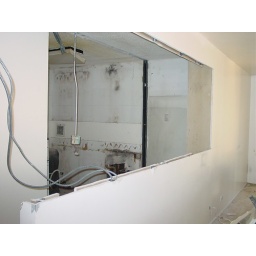
kitchen in progress - wall removed